Johann Ludwig Ernst Morgenstern

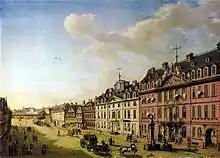
Northern side of the Zeil from the Red House to the Weidenhof

In his early years, Morgenstern worked as a painter of battle scenes and landscapes; in his later and more prolific years from 1780 to 1810 he mostly worked on church and building interiors in miniature form. The paintings of this period were captivating for their perfect perspective and colorful treatment, lighting, and their details. His corpus was primarily composed of oil paintings, seldom etchings, at first often on copper, which increased their brilliance.